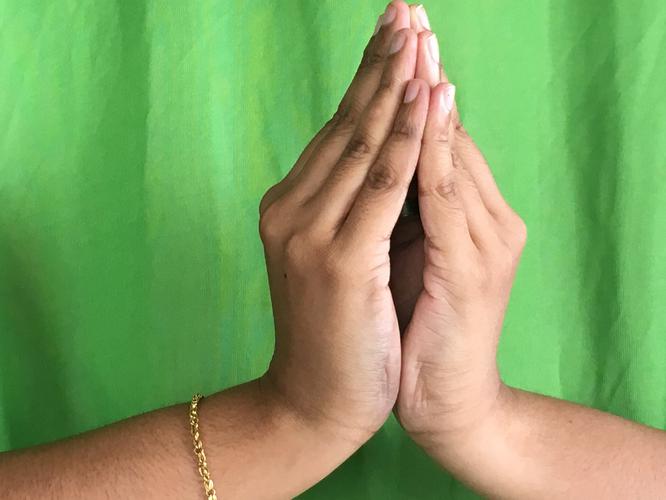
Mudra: Kapotham
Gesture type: double_hand